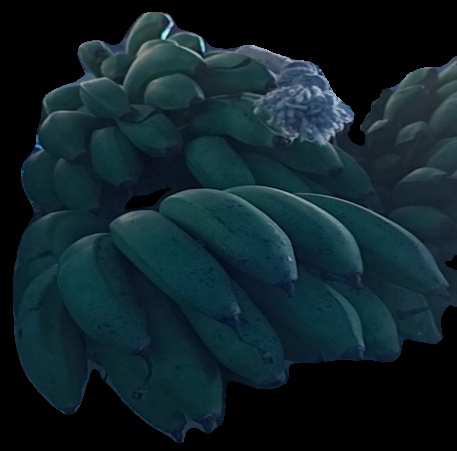
Variety: rasbale
Grade: grade2